Desportivo Estância Baixo

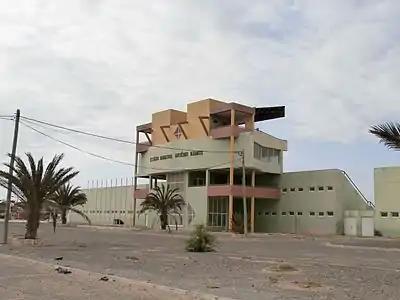
Estádio Arsénio Ramos, where Estância Baixo plays its matches

Estância Baixo has no field of its own; its training practices are done in nearby Rabil, and the club practices there. Its matches are played at Estádio Municipal Arsénio Ramos which is a multi-use stadium in Sal Rei, Cape Verde. It is currently used mostly for football matches. The stadium holds 500. The stadium is home to the island's best football clubs including Académica Operária and Sporting Boa Vista. It is also the home of Sanjoanense. Clubs from other parts of the island play at the stadium.